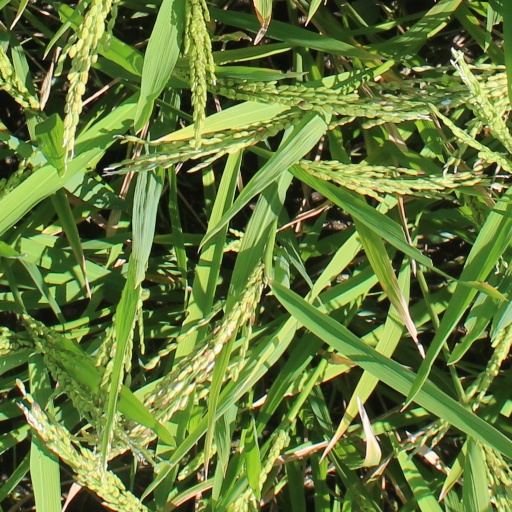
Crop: rice